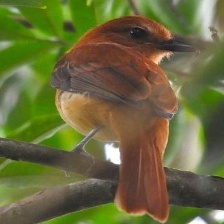
Species: CINNAMON ATTILA
Scientific name: ATTILA CINNAMOMEUS